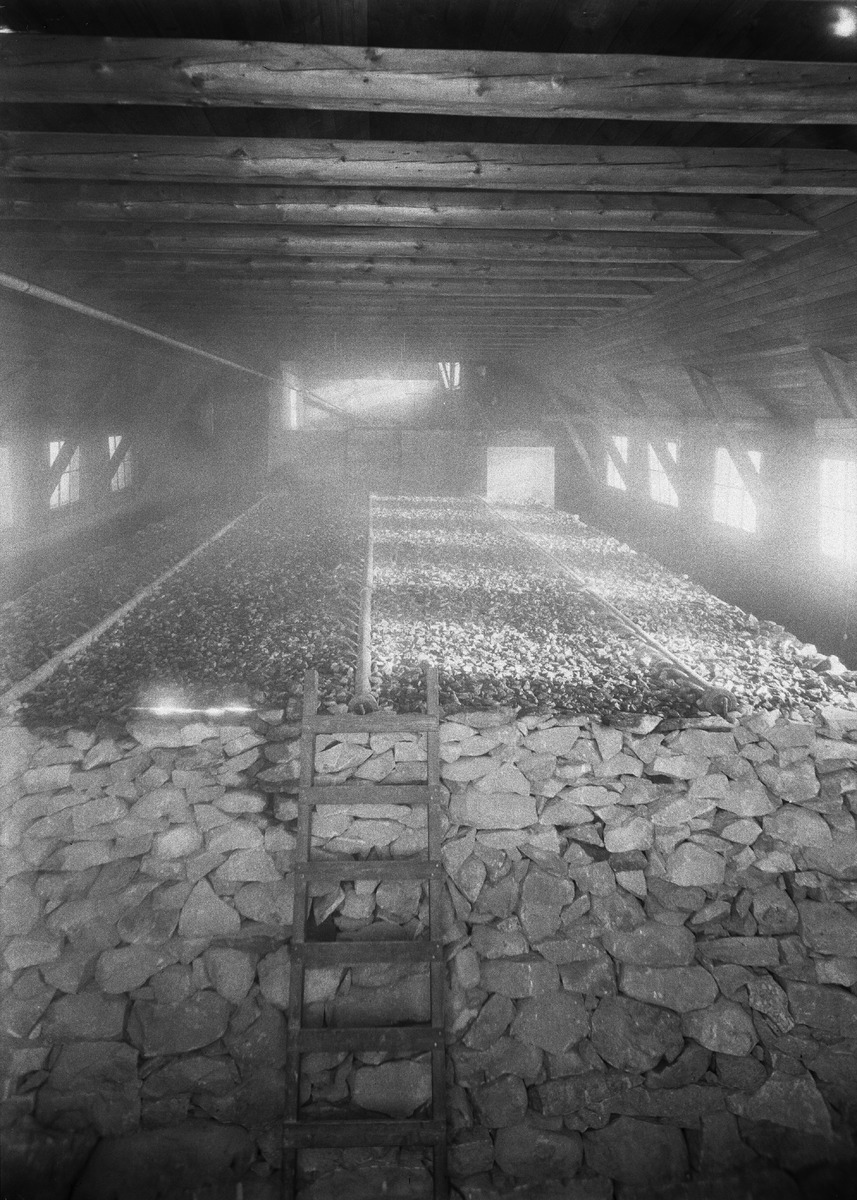
Päivärinteen parantolan sisätiloja
Interior of Päivärinne sanitarium
sisällön kuvaus: Oulun seudun keuhkotautiparantolana toimineen Päivärinteen parantolan sisätiloja 5.3.1932. content description: Interior of the sanitarium for tuberculosis in Oulu region, Päivärinne sanitarium on March 5, 1932.
Vuosi: 1932
Paikka: Suomi, Oulu, Suomi, Pohjois-Pohjanmaa, Oulu
Aiheet: sisäkuva; parantolat; rakennukset; building; sanitarium